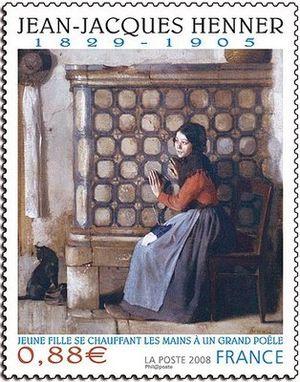
Timbre reprenant une oeuvre de Jean-Jacques Henner
Jean-Jacques Henner est un peintre français, né à Bernwiller le 5 mars 1829, et mort à Paris 9ᵉ le 23 juillet 1905.